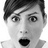
Emotion: surprise